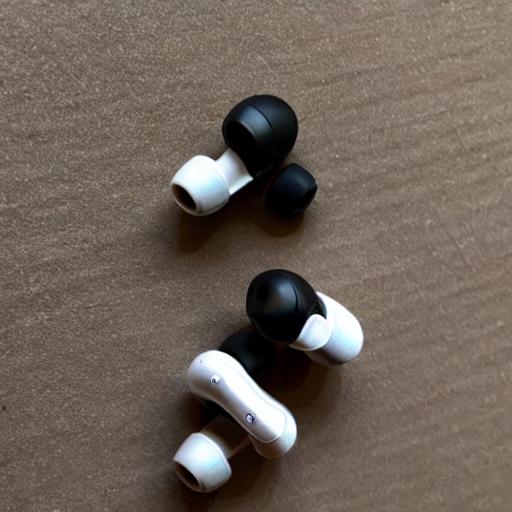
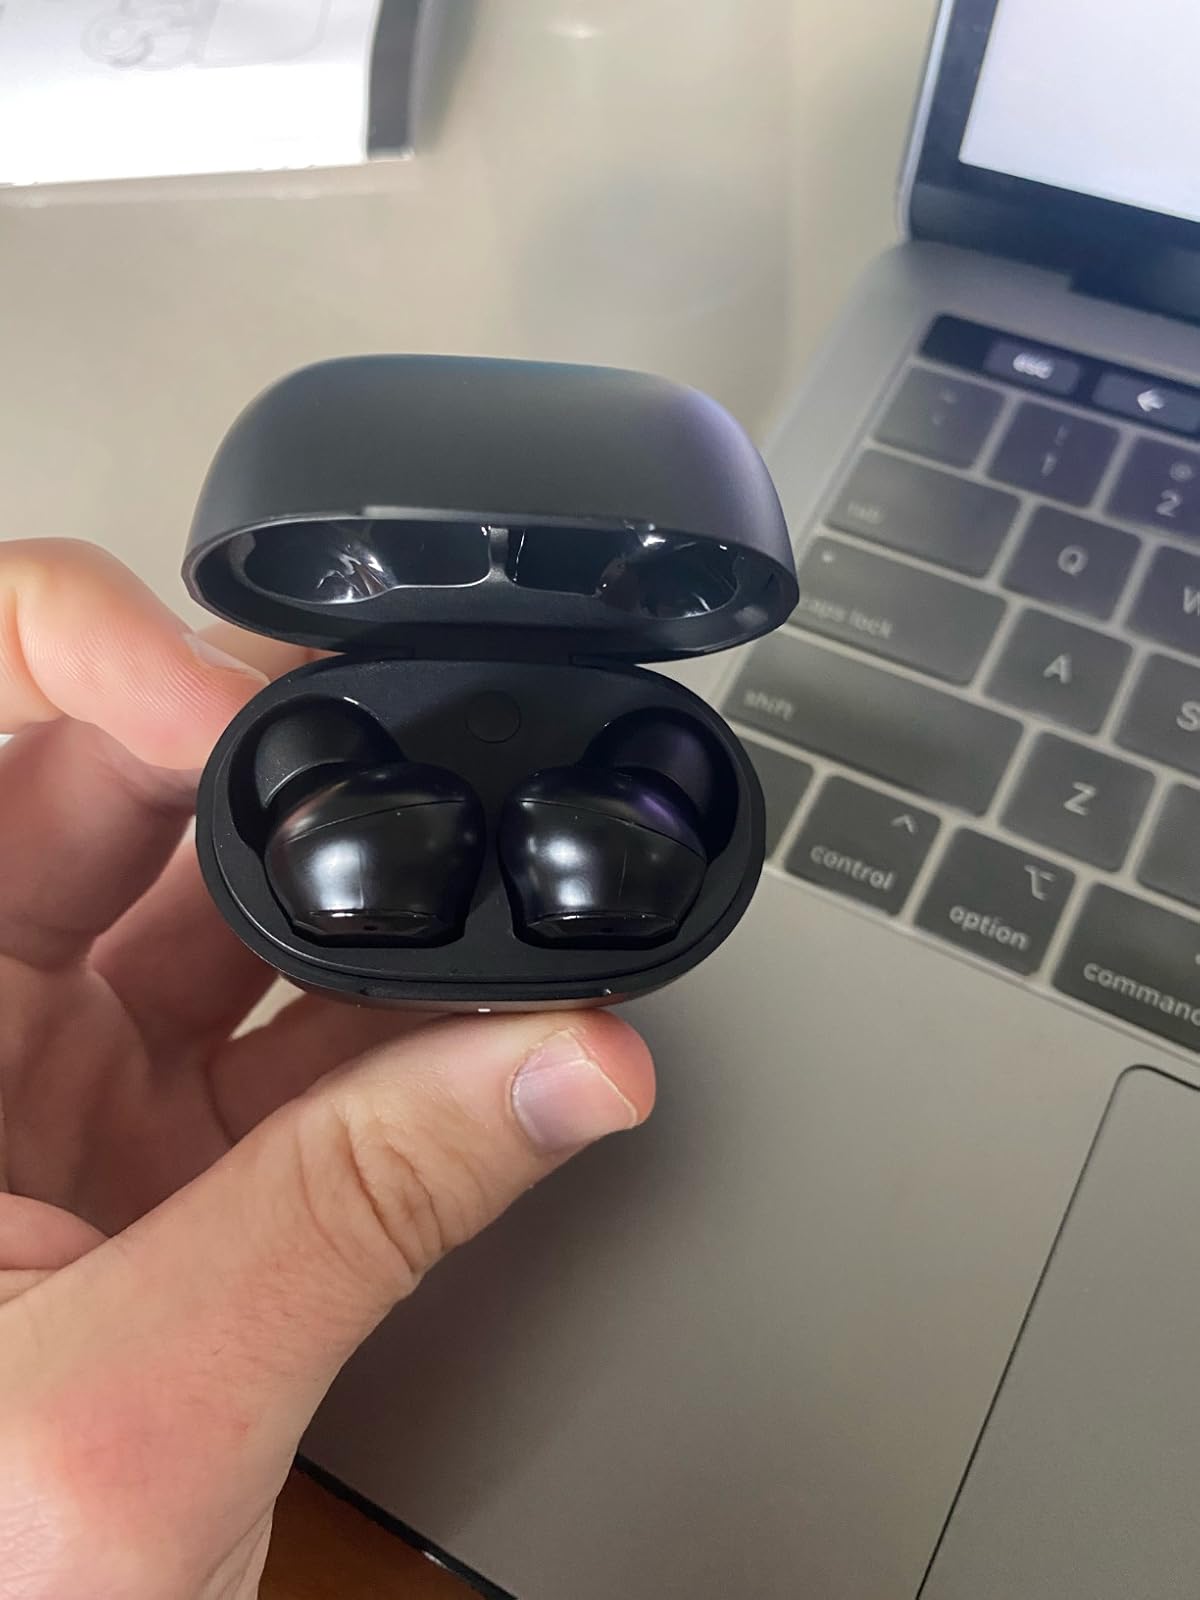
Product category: earbuds
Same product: no